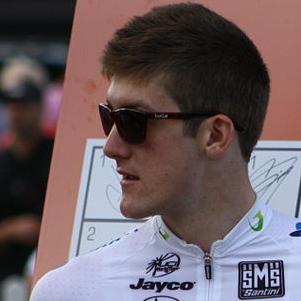
Age: 21